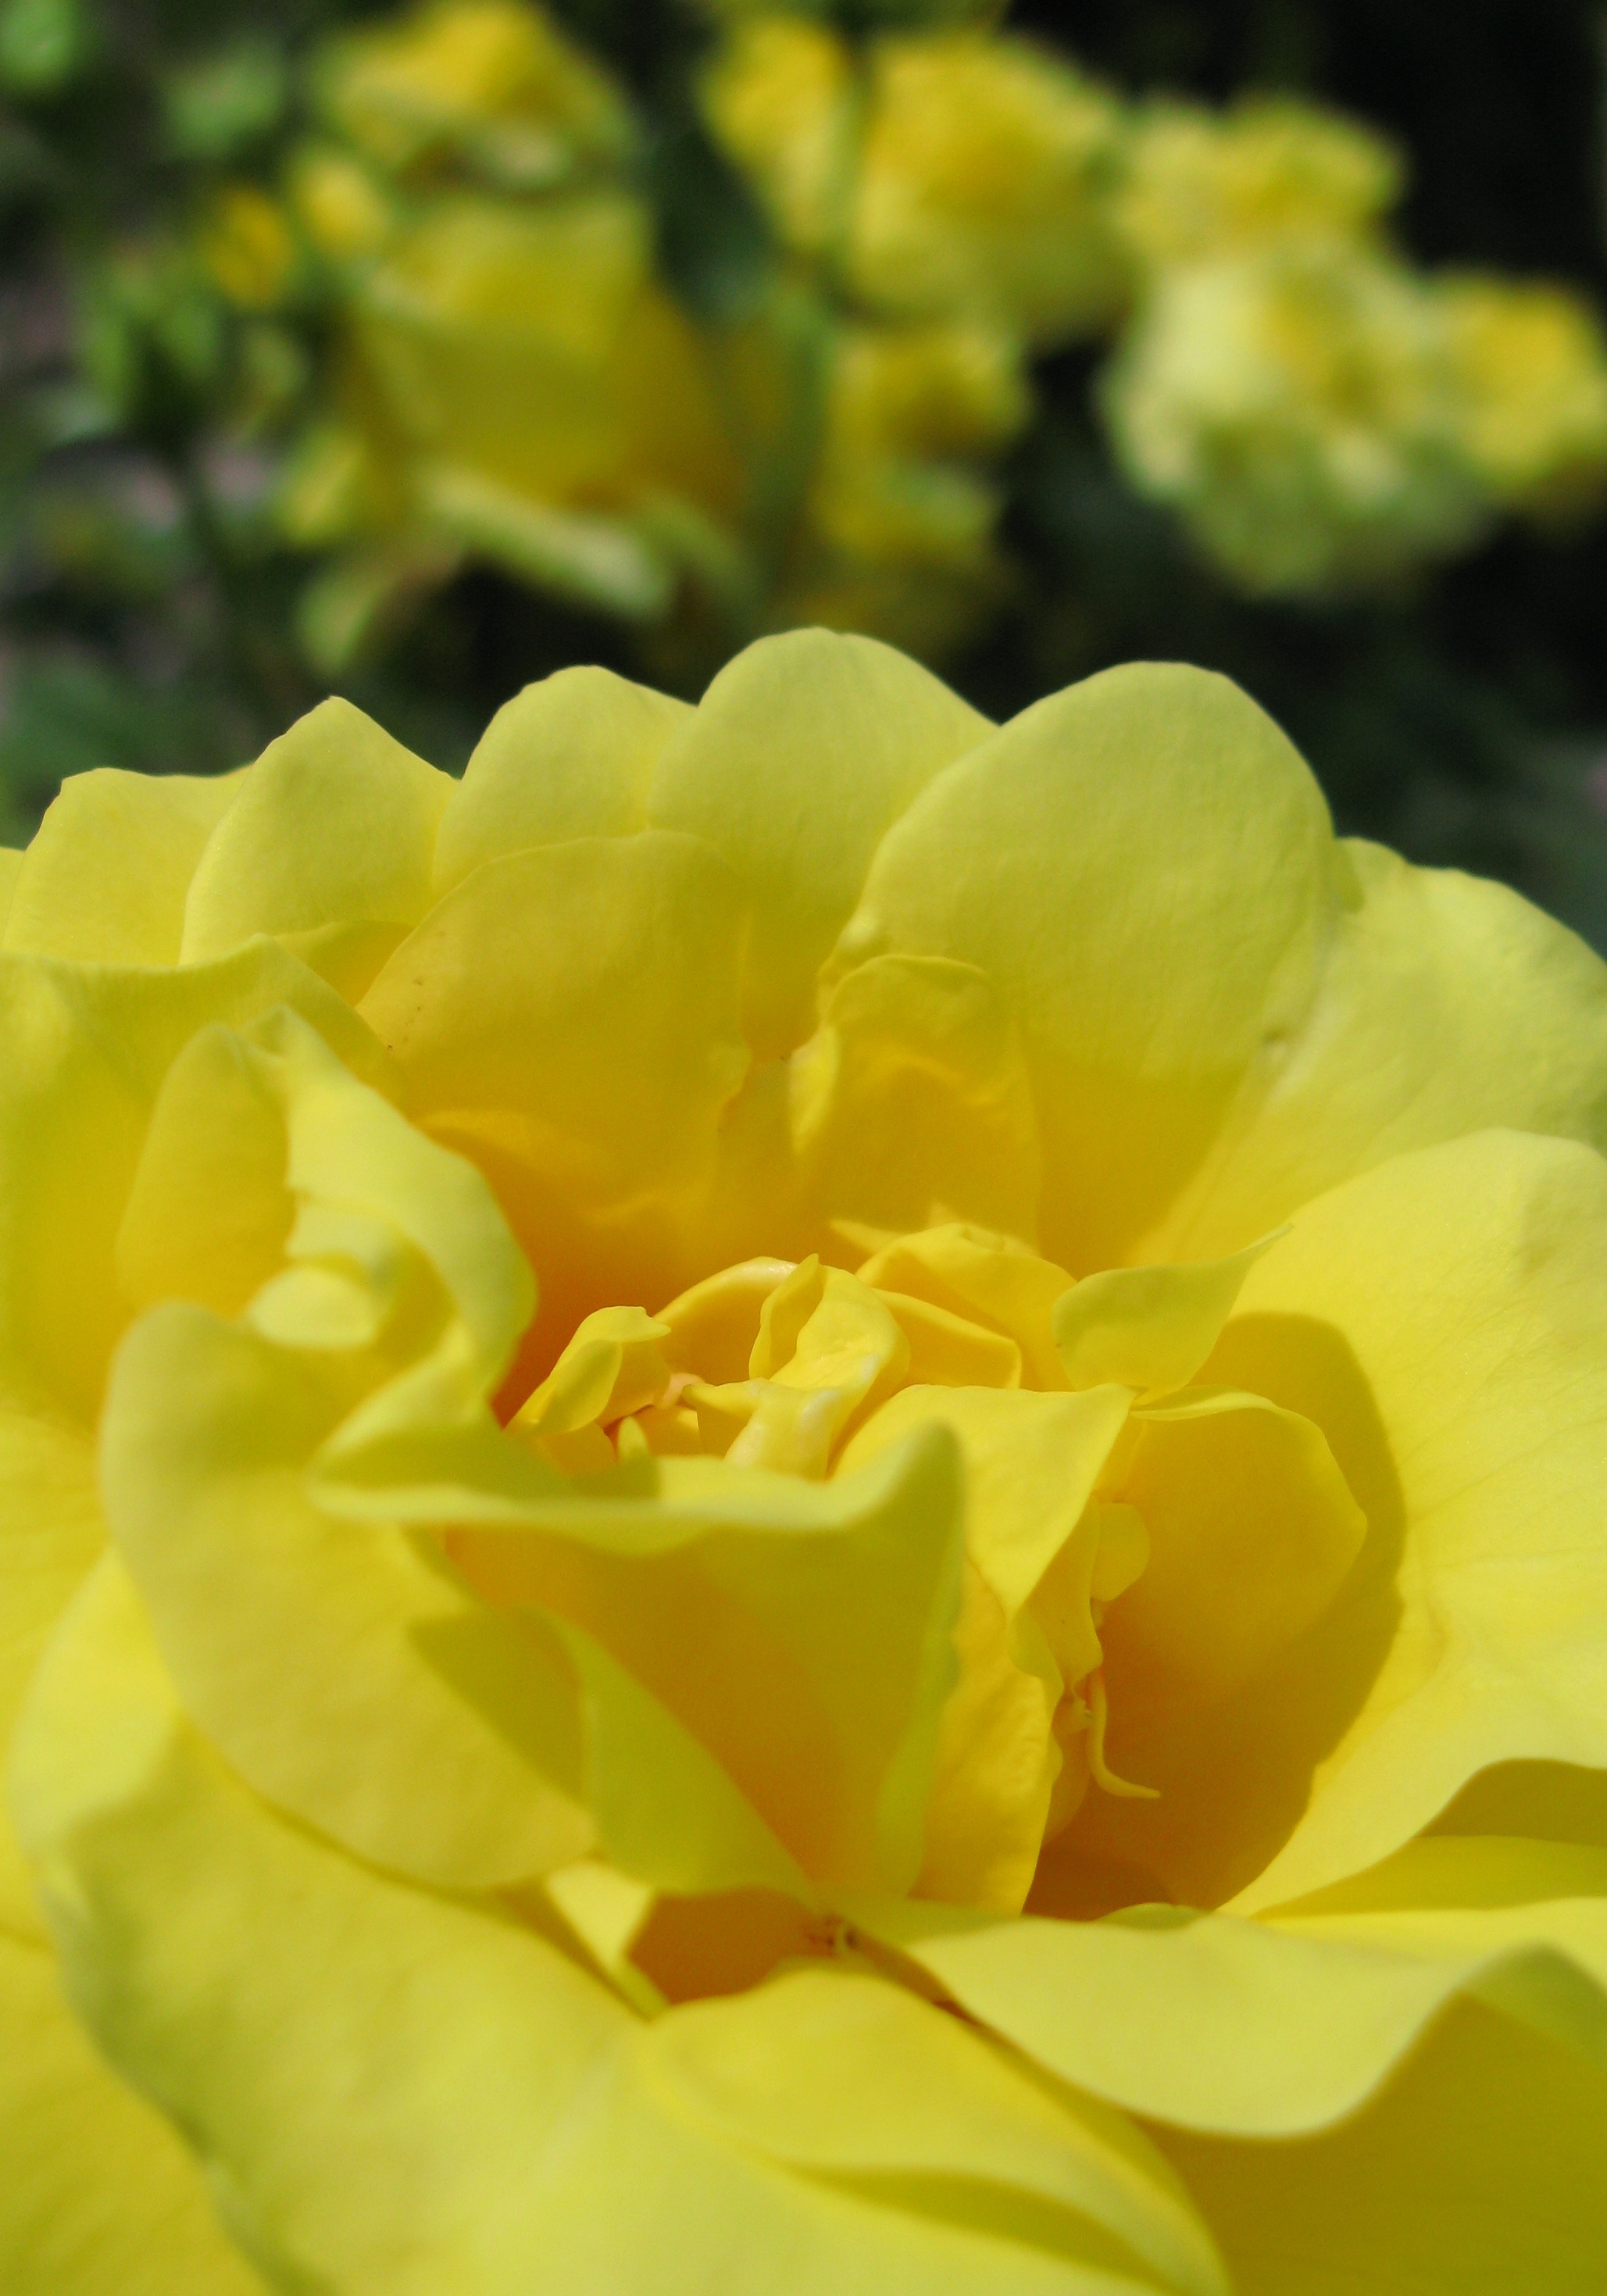
blossom, plant, photography, flower, petal, rose, high, yellow, flora, close up, cool image, rosa, hires, flowerpicturesnolimits, hi, res, g7, themacrogroup, macro photography, flowering plant, garden roses, rose family, plant stem, land plant, austrian briar